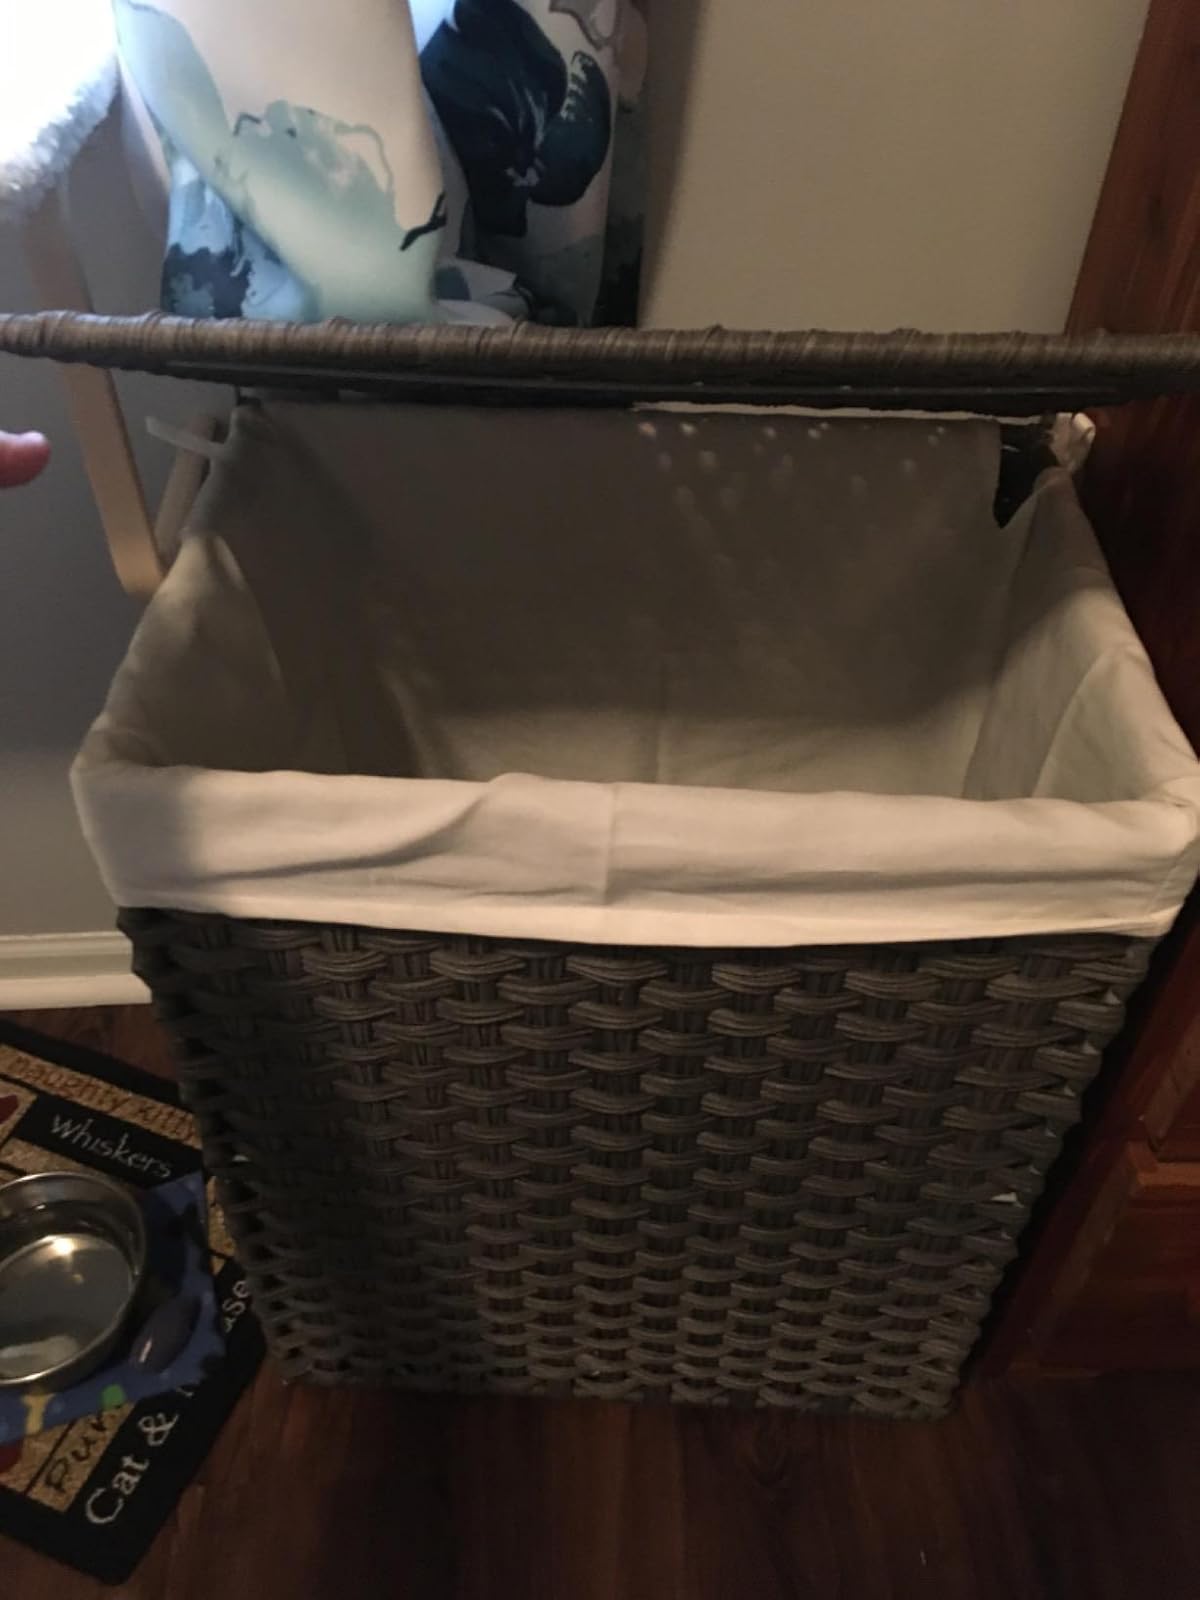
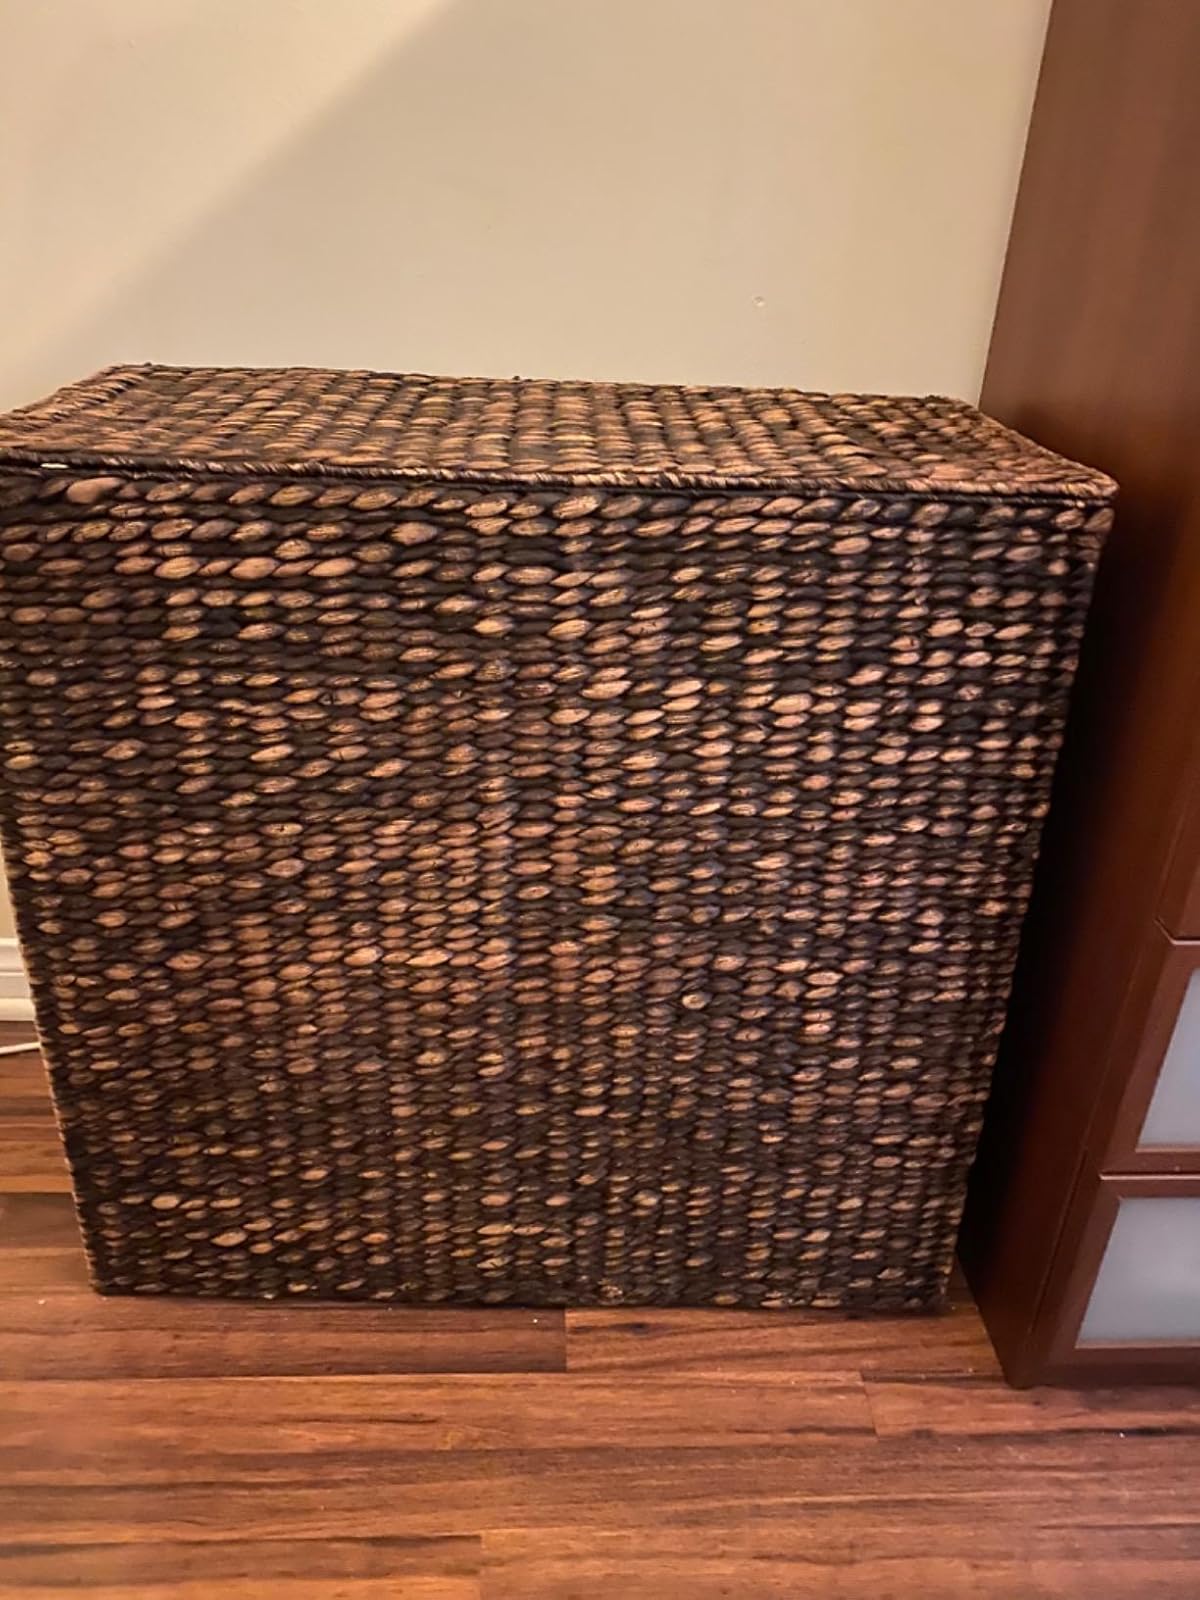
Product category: items_hamper
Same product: no